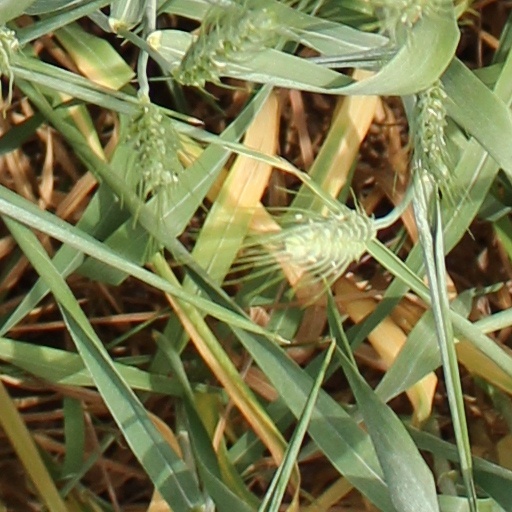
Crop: wheat